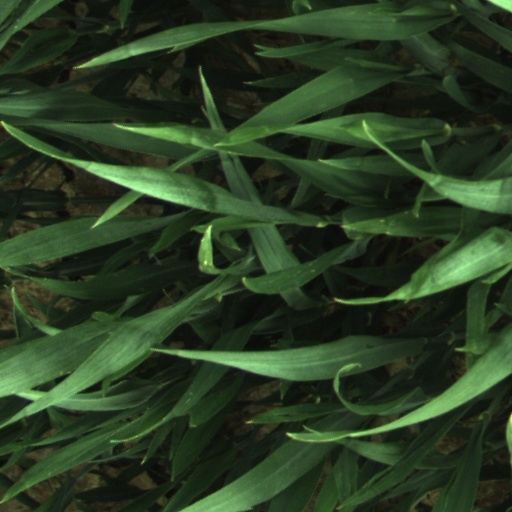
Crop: wheat